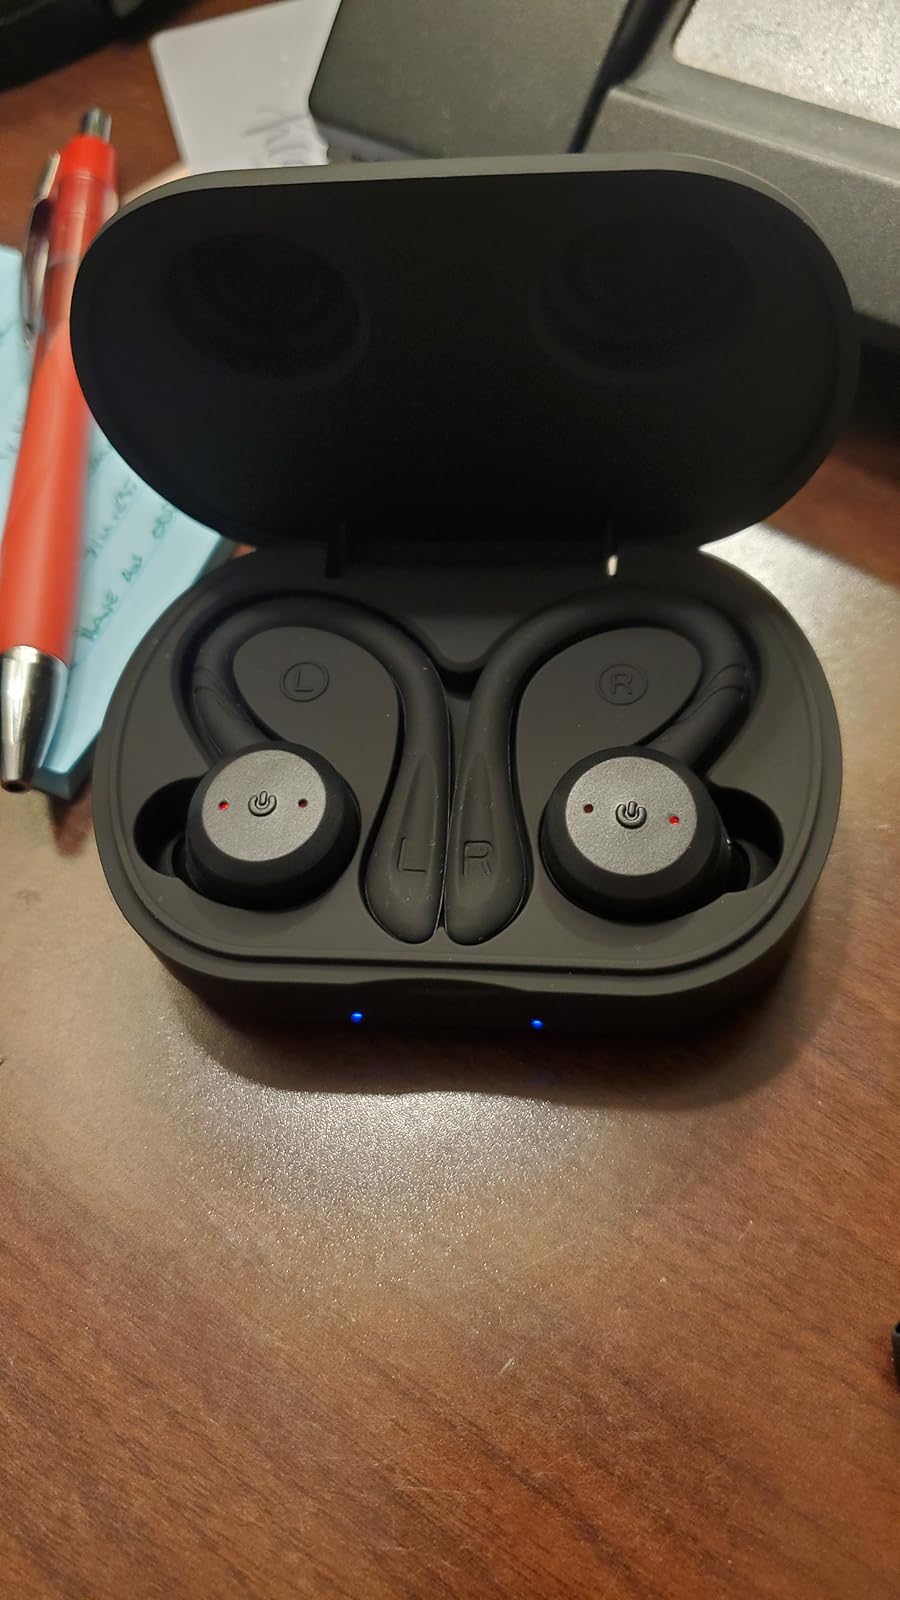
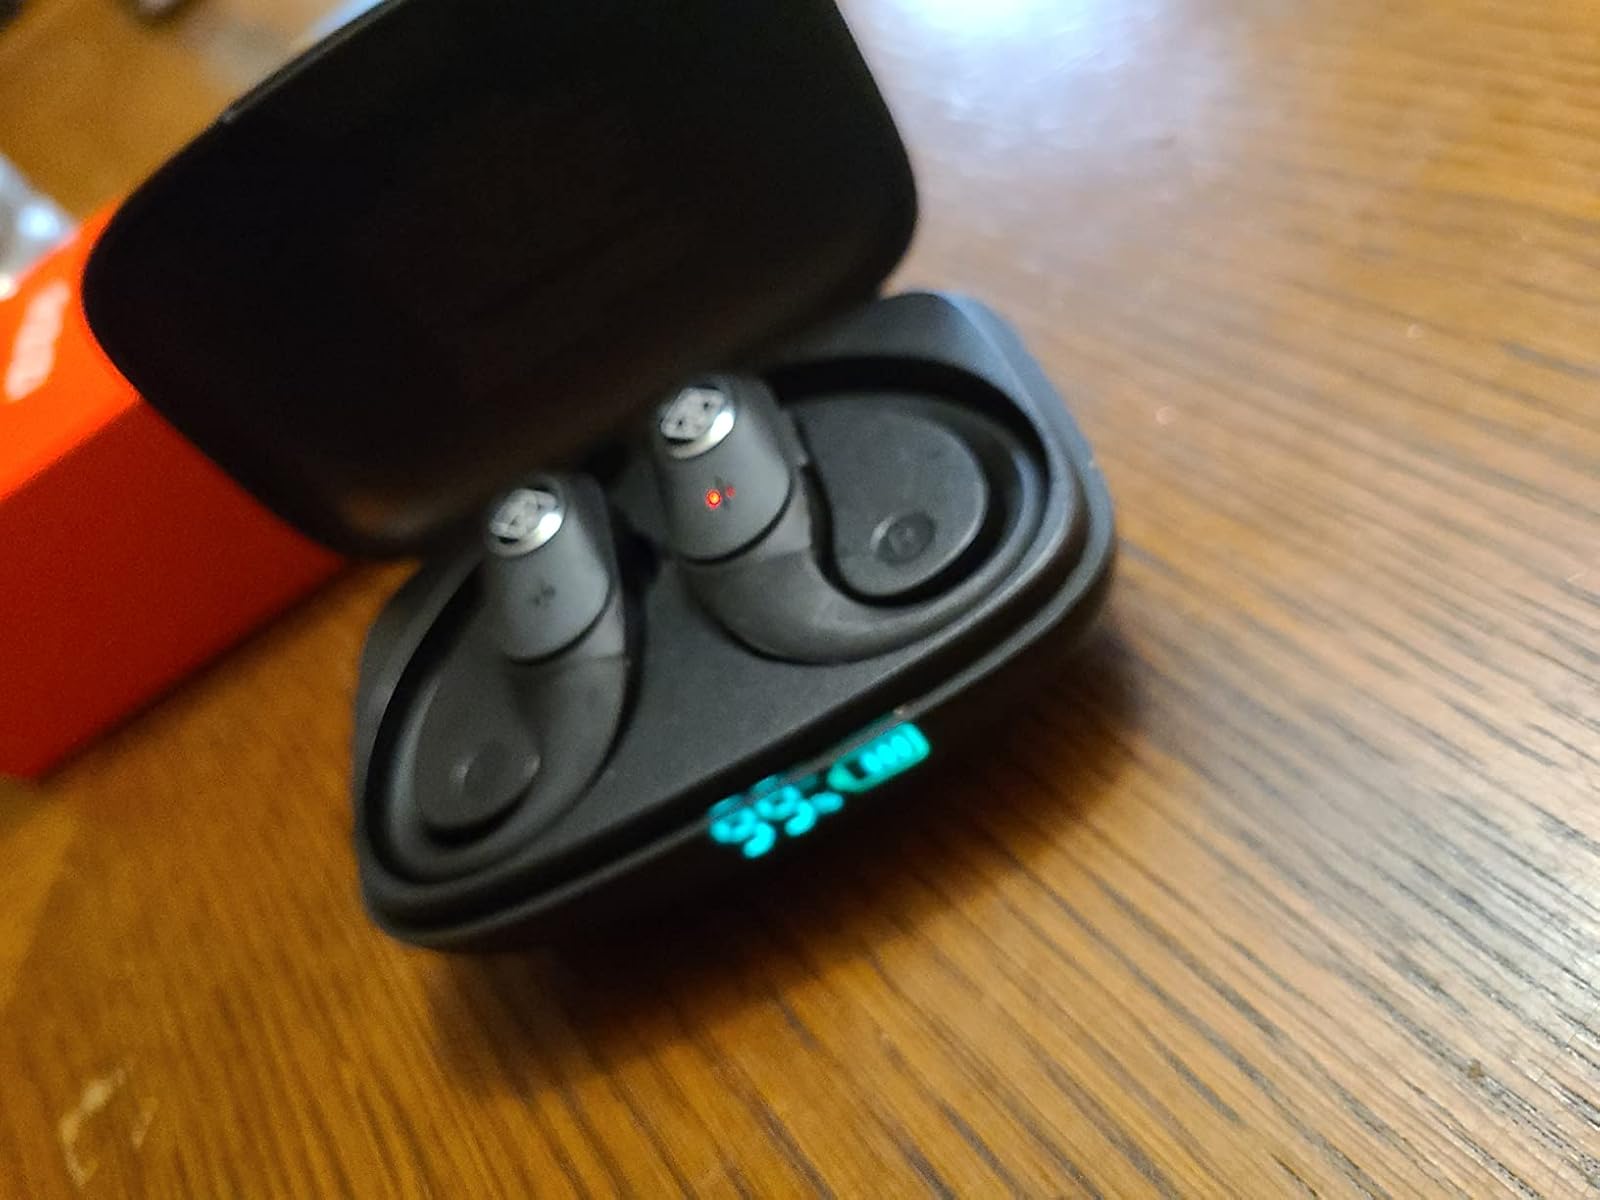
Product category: earbuds
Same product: no